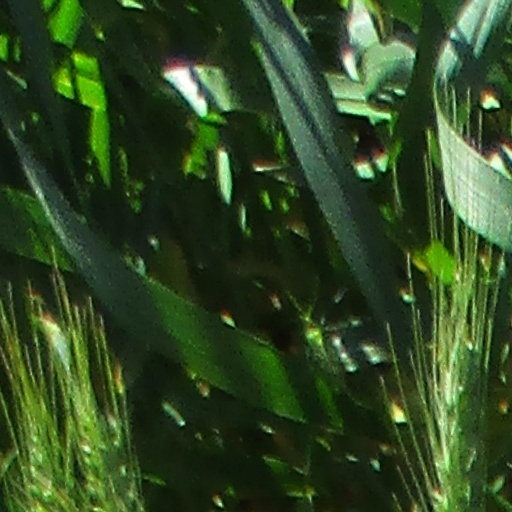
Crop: wheat